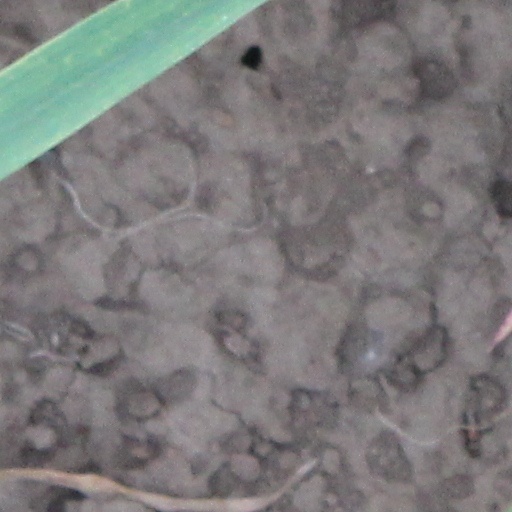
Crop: wheat